Italy

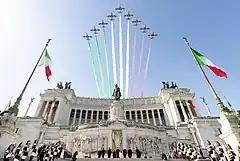
The "Frecce Tricolori", with the smoke trail representing the national colours of Italy, above the Victor Emmanuel II Monument in Rome during the celebrations of the "Festa della Repubblica"

Italian medieval philosophy was mainly Christian, and included theologians such as Thomas Aquinas, a classical proponent of natural theology, who reintroduced Aristotelian philosophy to Christianity. Renaissance philosophers include: Giordano Bruno, a major scientific figure of the West; Marsilio Ficino, a humanist philosopher; and Niccolò Machiavelli, a founder of modern political science. Machiavelli's most famous work is "The Prince", whose contribution to political thought is the fundamental break between political idealism and realism. University cities such as Padua, Bologna, and Naples remained centres of scholarship, with philosophers such as Giambattista Vico. Cesare Beccaria was a significant Enlightenment figure and a father of classical criminal theory and penology.